Kuttavum Shikshayum (2022 film)

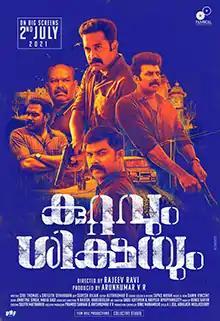
Theatrical release poster

Kuttavum Shikshayum is a 2022 Indian Malayalam-language crime drama film directed by Rajeev Ravi and produced by Arun Kumar V. R. under the banner of Film Roll Productions. The film stars Asif Ali, Sunny Wayne, Alencier Ley Lopez, Sharaf U Dheen, and Senthil Krishna. The film revolves around a mysterious robbery that took place in Kerala.